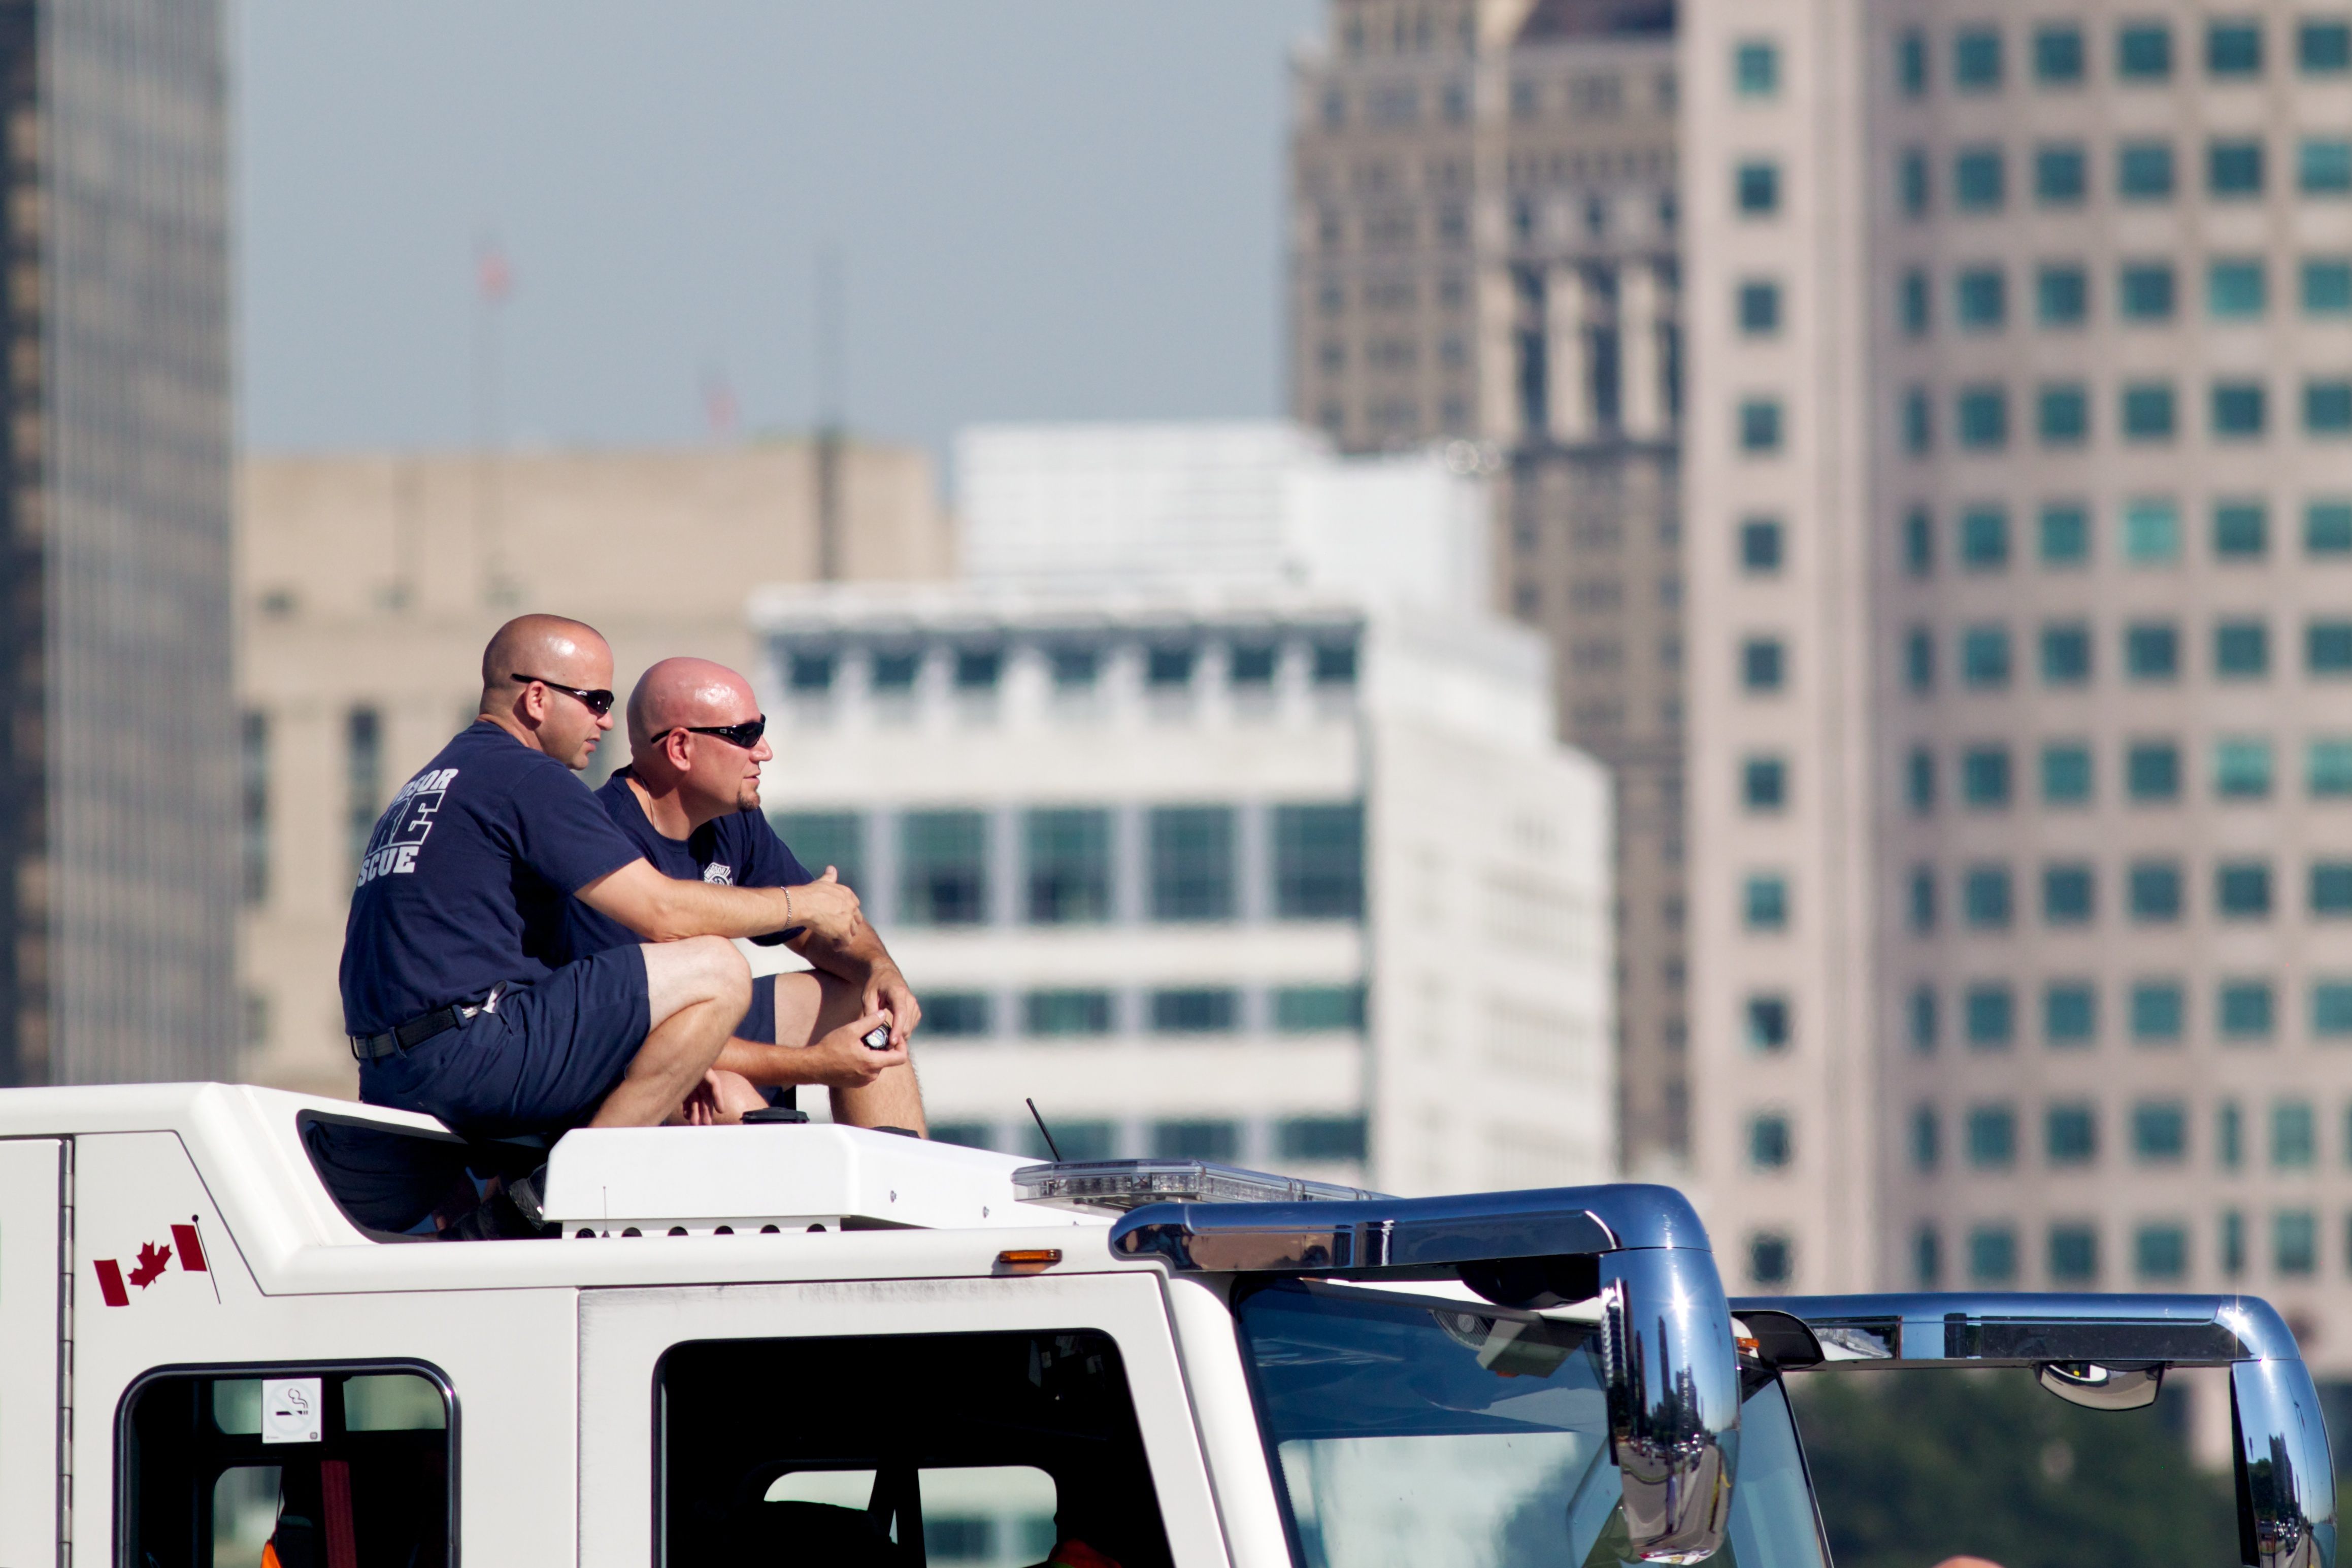
man, person, driving, vehicle, photograph, odyssey